Brisbane

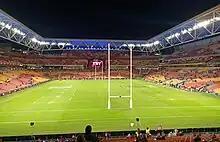
Lang Park

Brisbane hosted the 1982 Commonwealth Games and World Expo 88. These events were accompanied by a scale of public expenditure, construction, and development not previously seen in the state of Queensland. Brisbane's population growth far exceeded the national average in the last two decades of the 20th century, with a high level of interstate migration from Victoria and New South Wales. In the late 1980s Brisbane's inner-city areas were struggling with economic stagnation, urban decay and crime which resulted in an exodus of residents and business to the suburban fringe, in the early 1990s the city undertook an extensive and successful urban renewal of the Woolstore precinct as well as the development of South Bank Parklands.